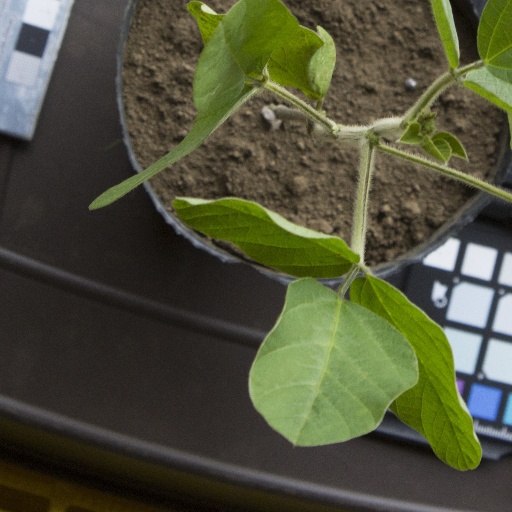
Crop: soybean